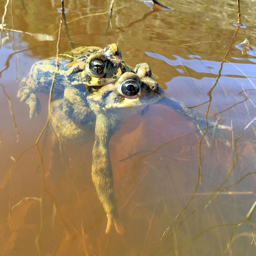
male toad grasping the back of a female toad as they float in a pond